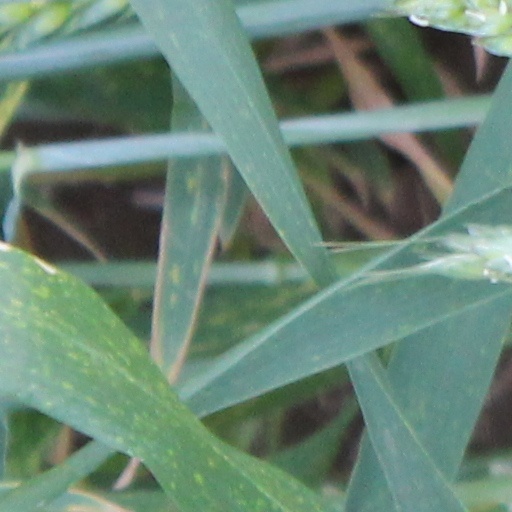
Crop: wheat